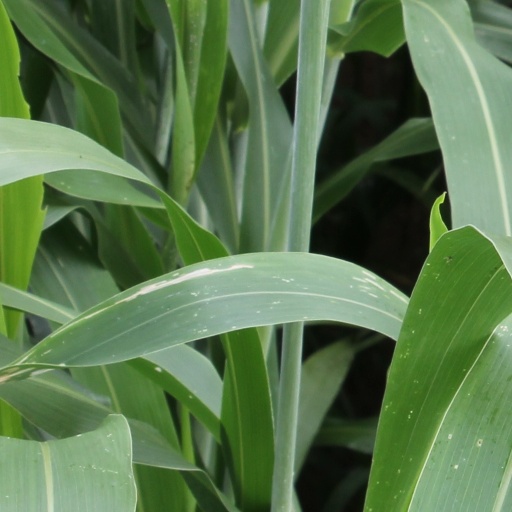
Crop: sorghum